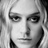
Emotion: sad